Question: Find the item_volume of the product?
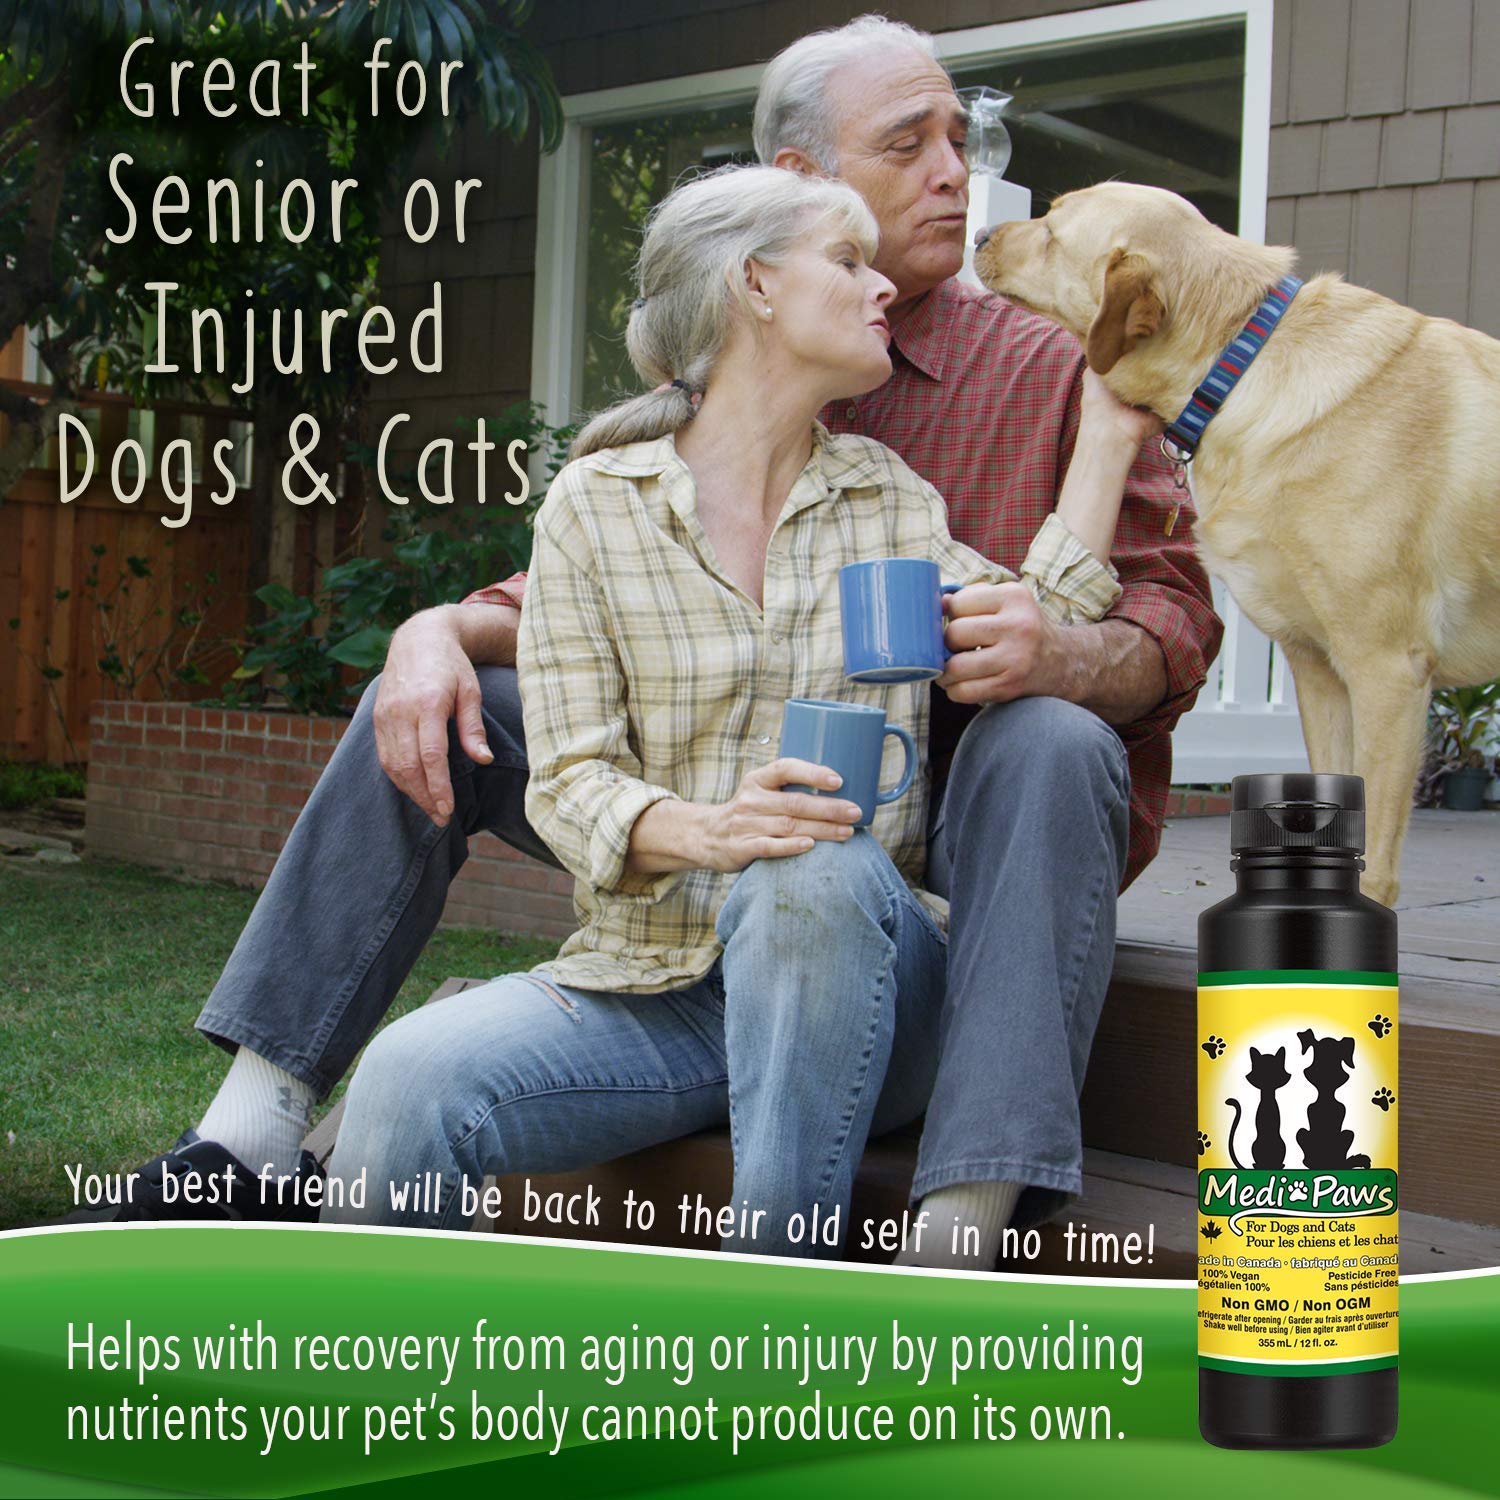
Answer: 12.0 fluid ounce